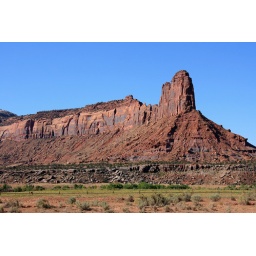
A wall of red Utah sandstone somewhere near the entrance to the Needles District.2009-09-24_12.25.04